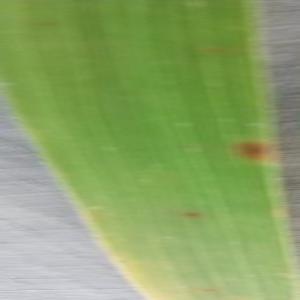
Disease: Brownspot